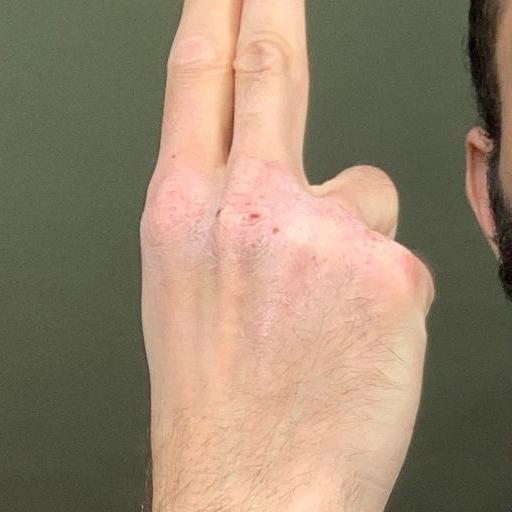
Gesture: two_up_inverted